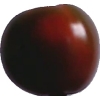
Label: tomato_maroon